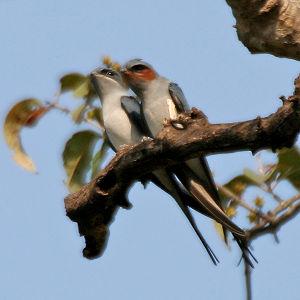
L'Hémiprocné couronné est un reproducteur commun, du sous-continent de l'Inde à la Thaïlande. Il était considéré comme de la même espèce que l'Hémiprocné longipenne, mais ils ne se croisent pas entre eux.